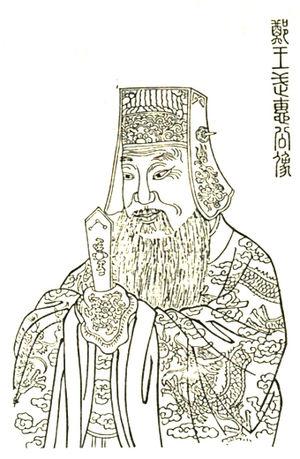
Pan Mei est un militaire et homme d'état dans les premières années de la Chine impériale sous la Dynastie Song. Dans les années 970, il a été le principal artisan de la conquête des Hans du Sud par les Song et a également joué un rôle essentiel dans la conquête des Tang du Sud et Han du Nord. Par la suite, il a combattu les Khitans, gouvernés par la Dynastie Liao à la frontière nord avec les Song.